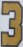
Number: 3